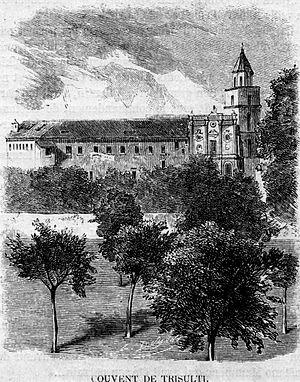
La chartreuse de Trisulti est un monastère qui se trouve sur les hauteurs du village de Collepardo, à 825 m d’altitude, dans une vaste forêt des monts Ernici. Fondé en 1204 le monastère est depuis 1947 occupé par des moines cisterciens de l’abbaye de Casamari.